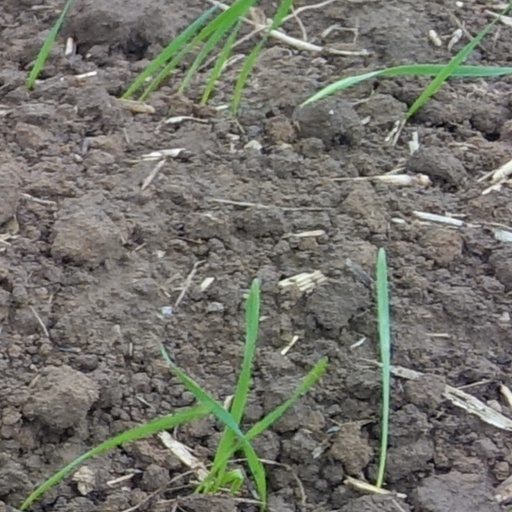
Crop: wheat